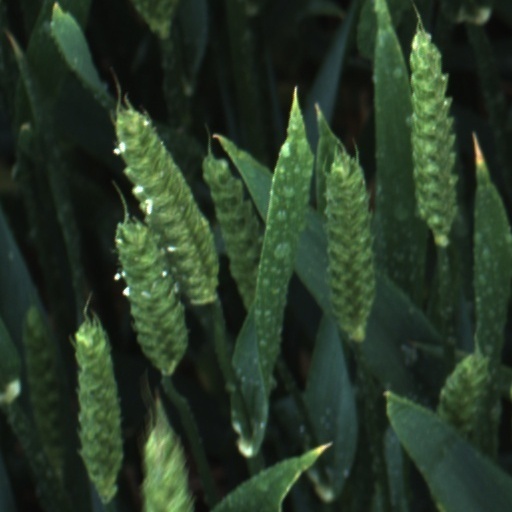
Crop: wheat